Presidency of George W. Bush

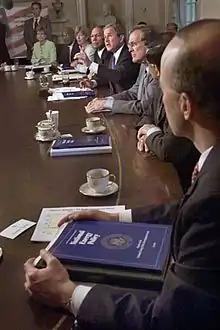
Cabinet meeting

In March 2001, the Bush administration announced that it would not implement the Kyoto Protocol, an international treaty signed in 1997 that required nations to reduce their greenhouse gas emissions. The administration argued that ratifying the treaty would unduly restrict U.S. growth while failing to adequately limit emissions from developing nations. The administration questioned the scientific consensus on climate change. Bush stated that he believed global warming is real and a serious problem, although he asserted that there existed a "debate over whether it's man-made or naturally caused". The Bush administration's stance on global warming remained controversial in the scientific and environmental communities. Critics alleged that the administration misinformed the public and did not do enough to reduce carbon emissions and deter global warming.